Rådhusstræde 5

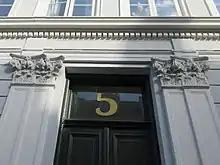
Facade detail

Rådhusstræde 5 is a three-winged complex, consisting of a six-bay-wide four-storey main wing towards the street, a perpendicular wing along one side of a small courtyard and a rear wing. The fourth flour was added in 1830 and the current facade design dates from a renovation in 1877. The ground floor is below a dentillated belt course finished with shadow joints and the main entrance is flanked by fluted pilasters with capitals. The upper floors are finished with sills below the windows on the second floor, a sill course below the windows on the third floor and a modillioned cornice. The pitched roof features three dormer windows towards the street and the roof ridge is pierced by two chimneys.